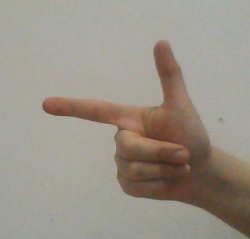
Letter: yaa